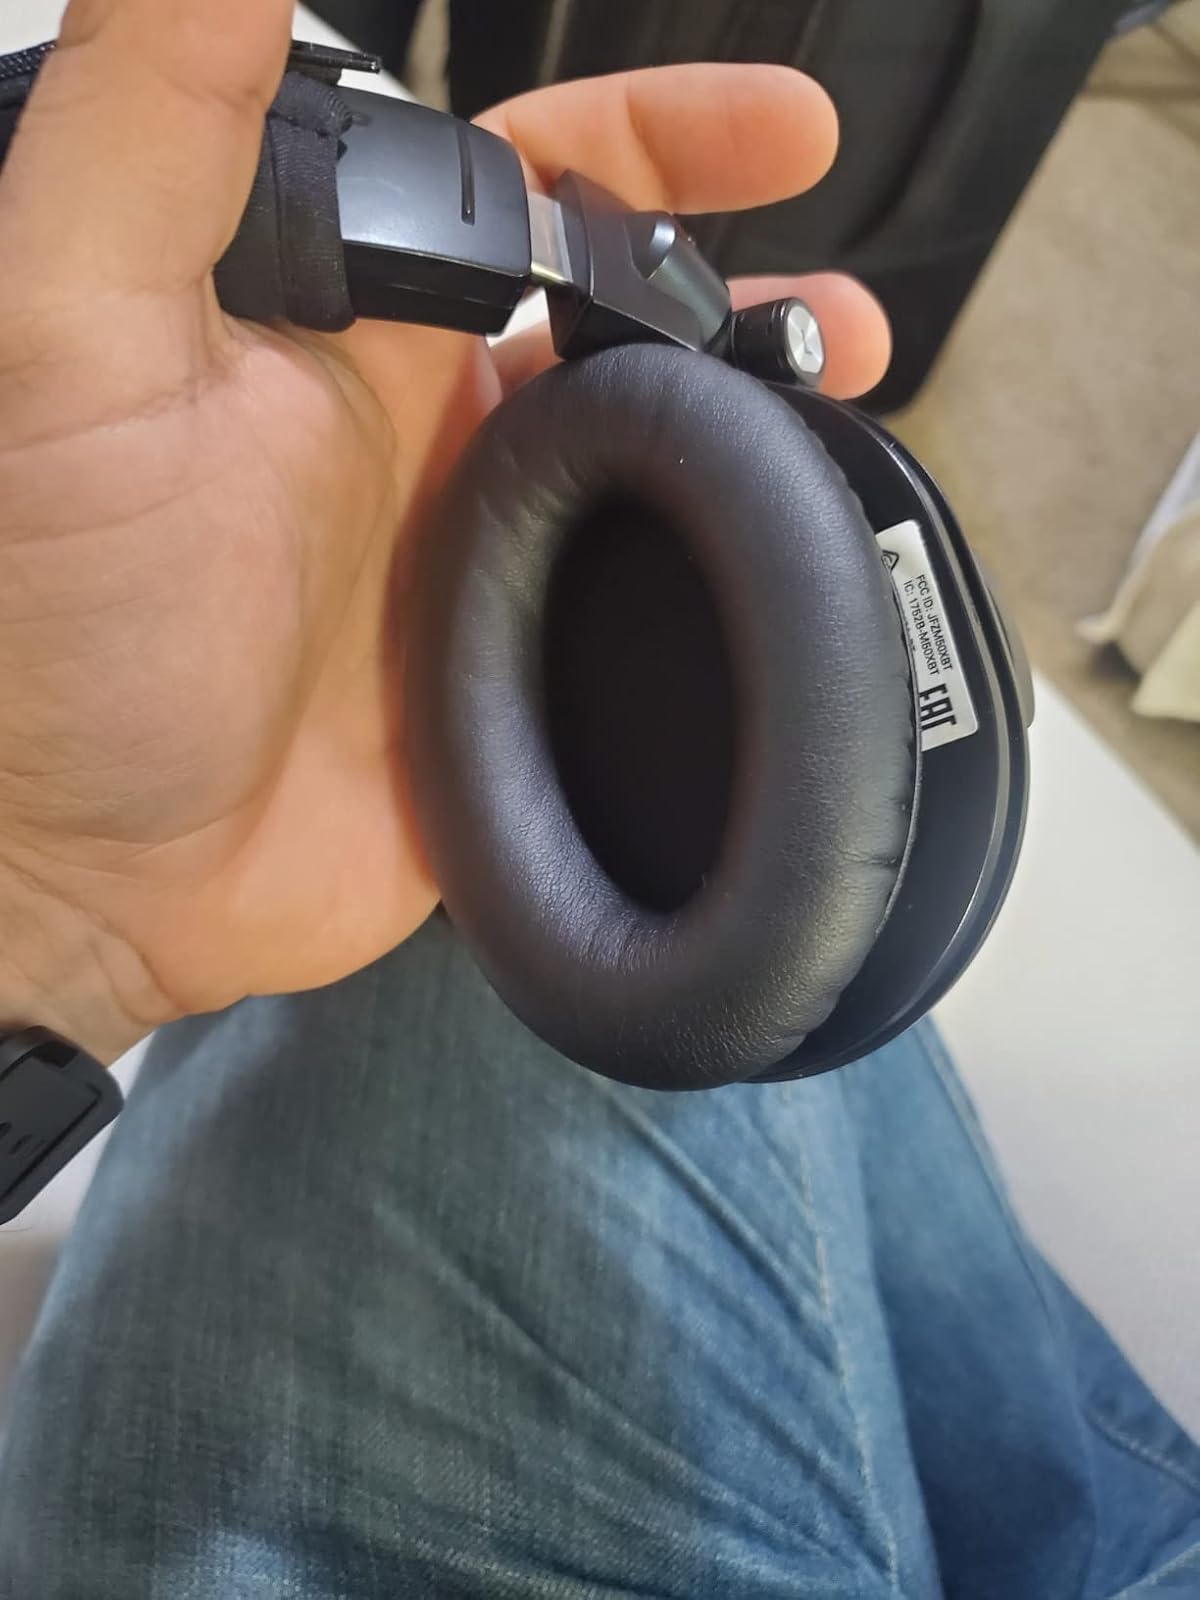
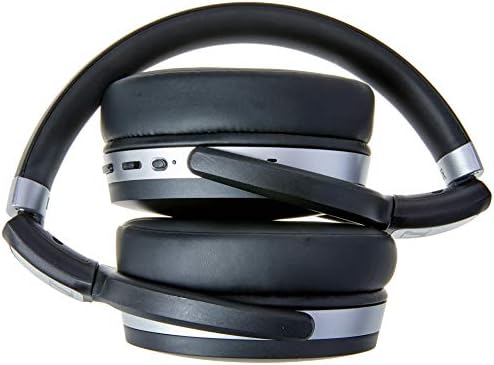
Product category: headphones
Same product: no